Boliche
Also known as:
jv - Javanese: Boliché
ru - Russian: Боличе
Category: meat (roast meat)
Cuisine: Cuban
Associated cuisines: Cuban
Area: Cuba
Countries: Cuba
Region: Caribbean

This dish is a pot roast dish consisting of eye round beef roast stuffed with ham.

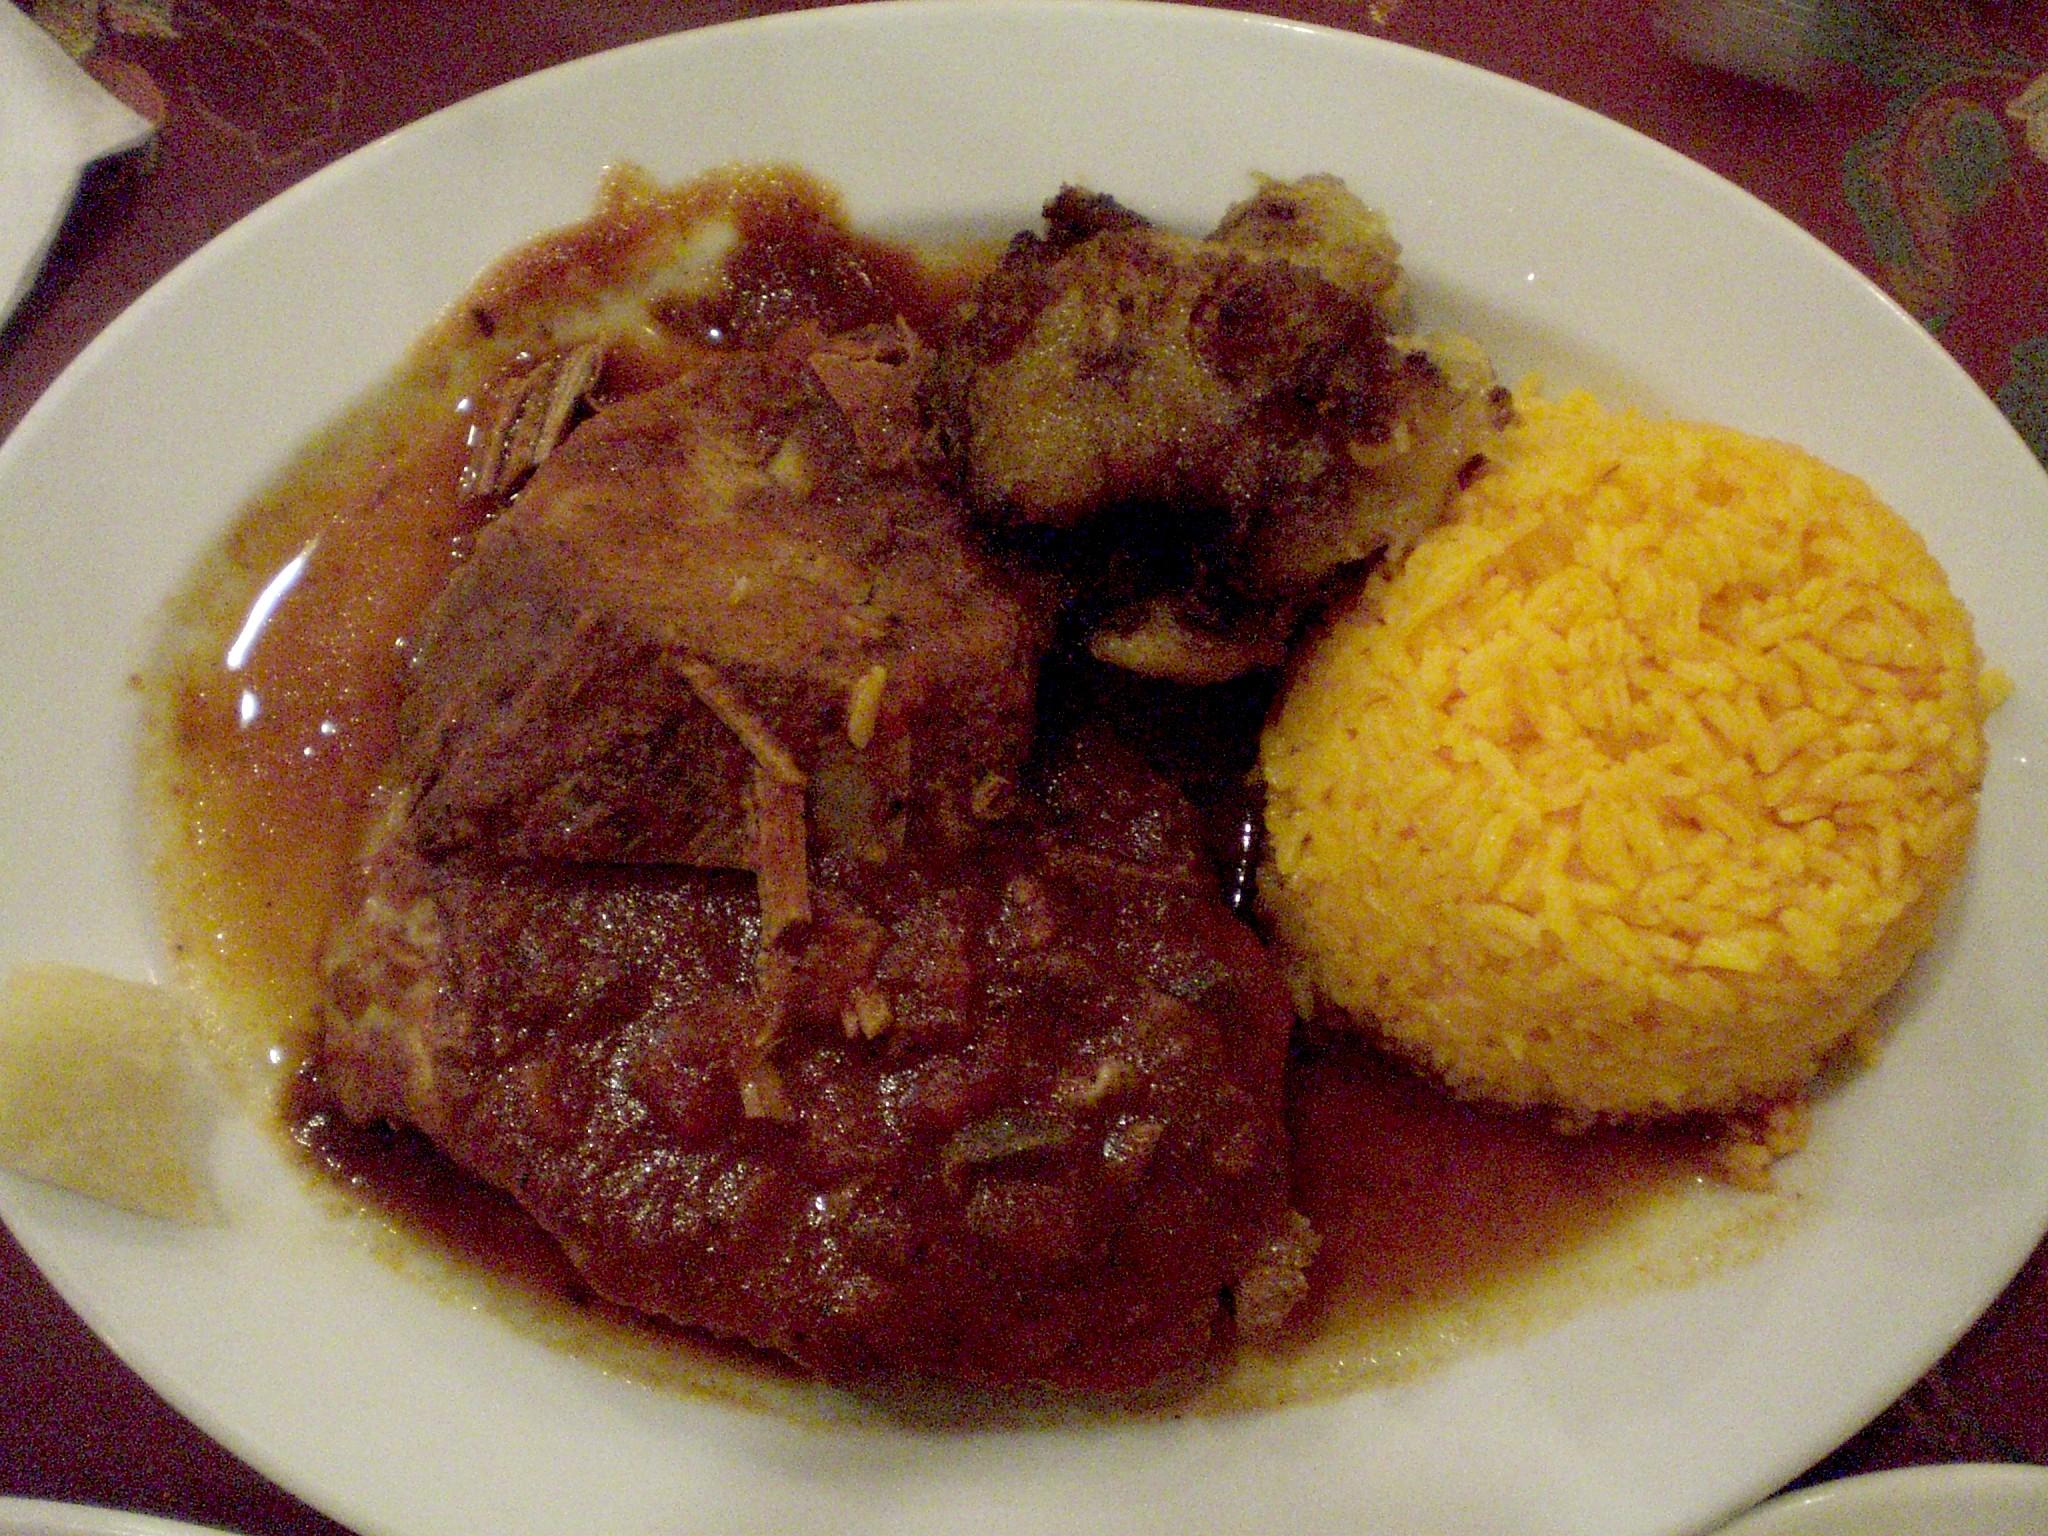